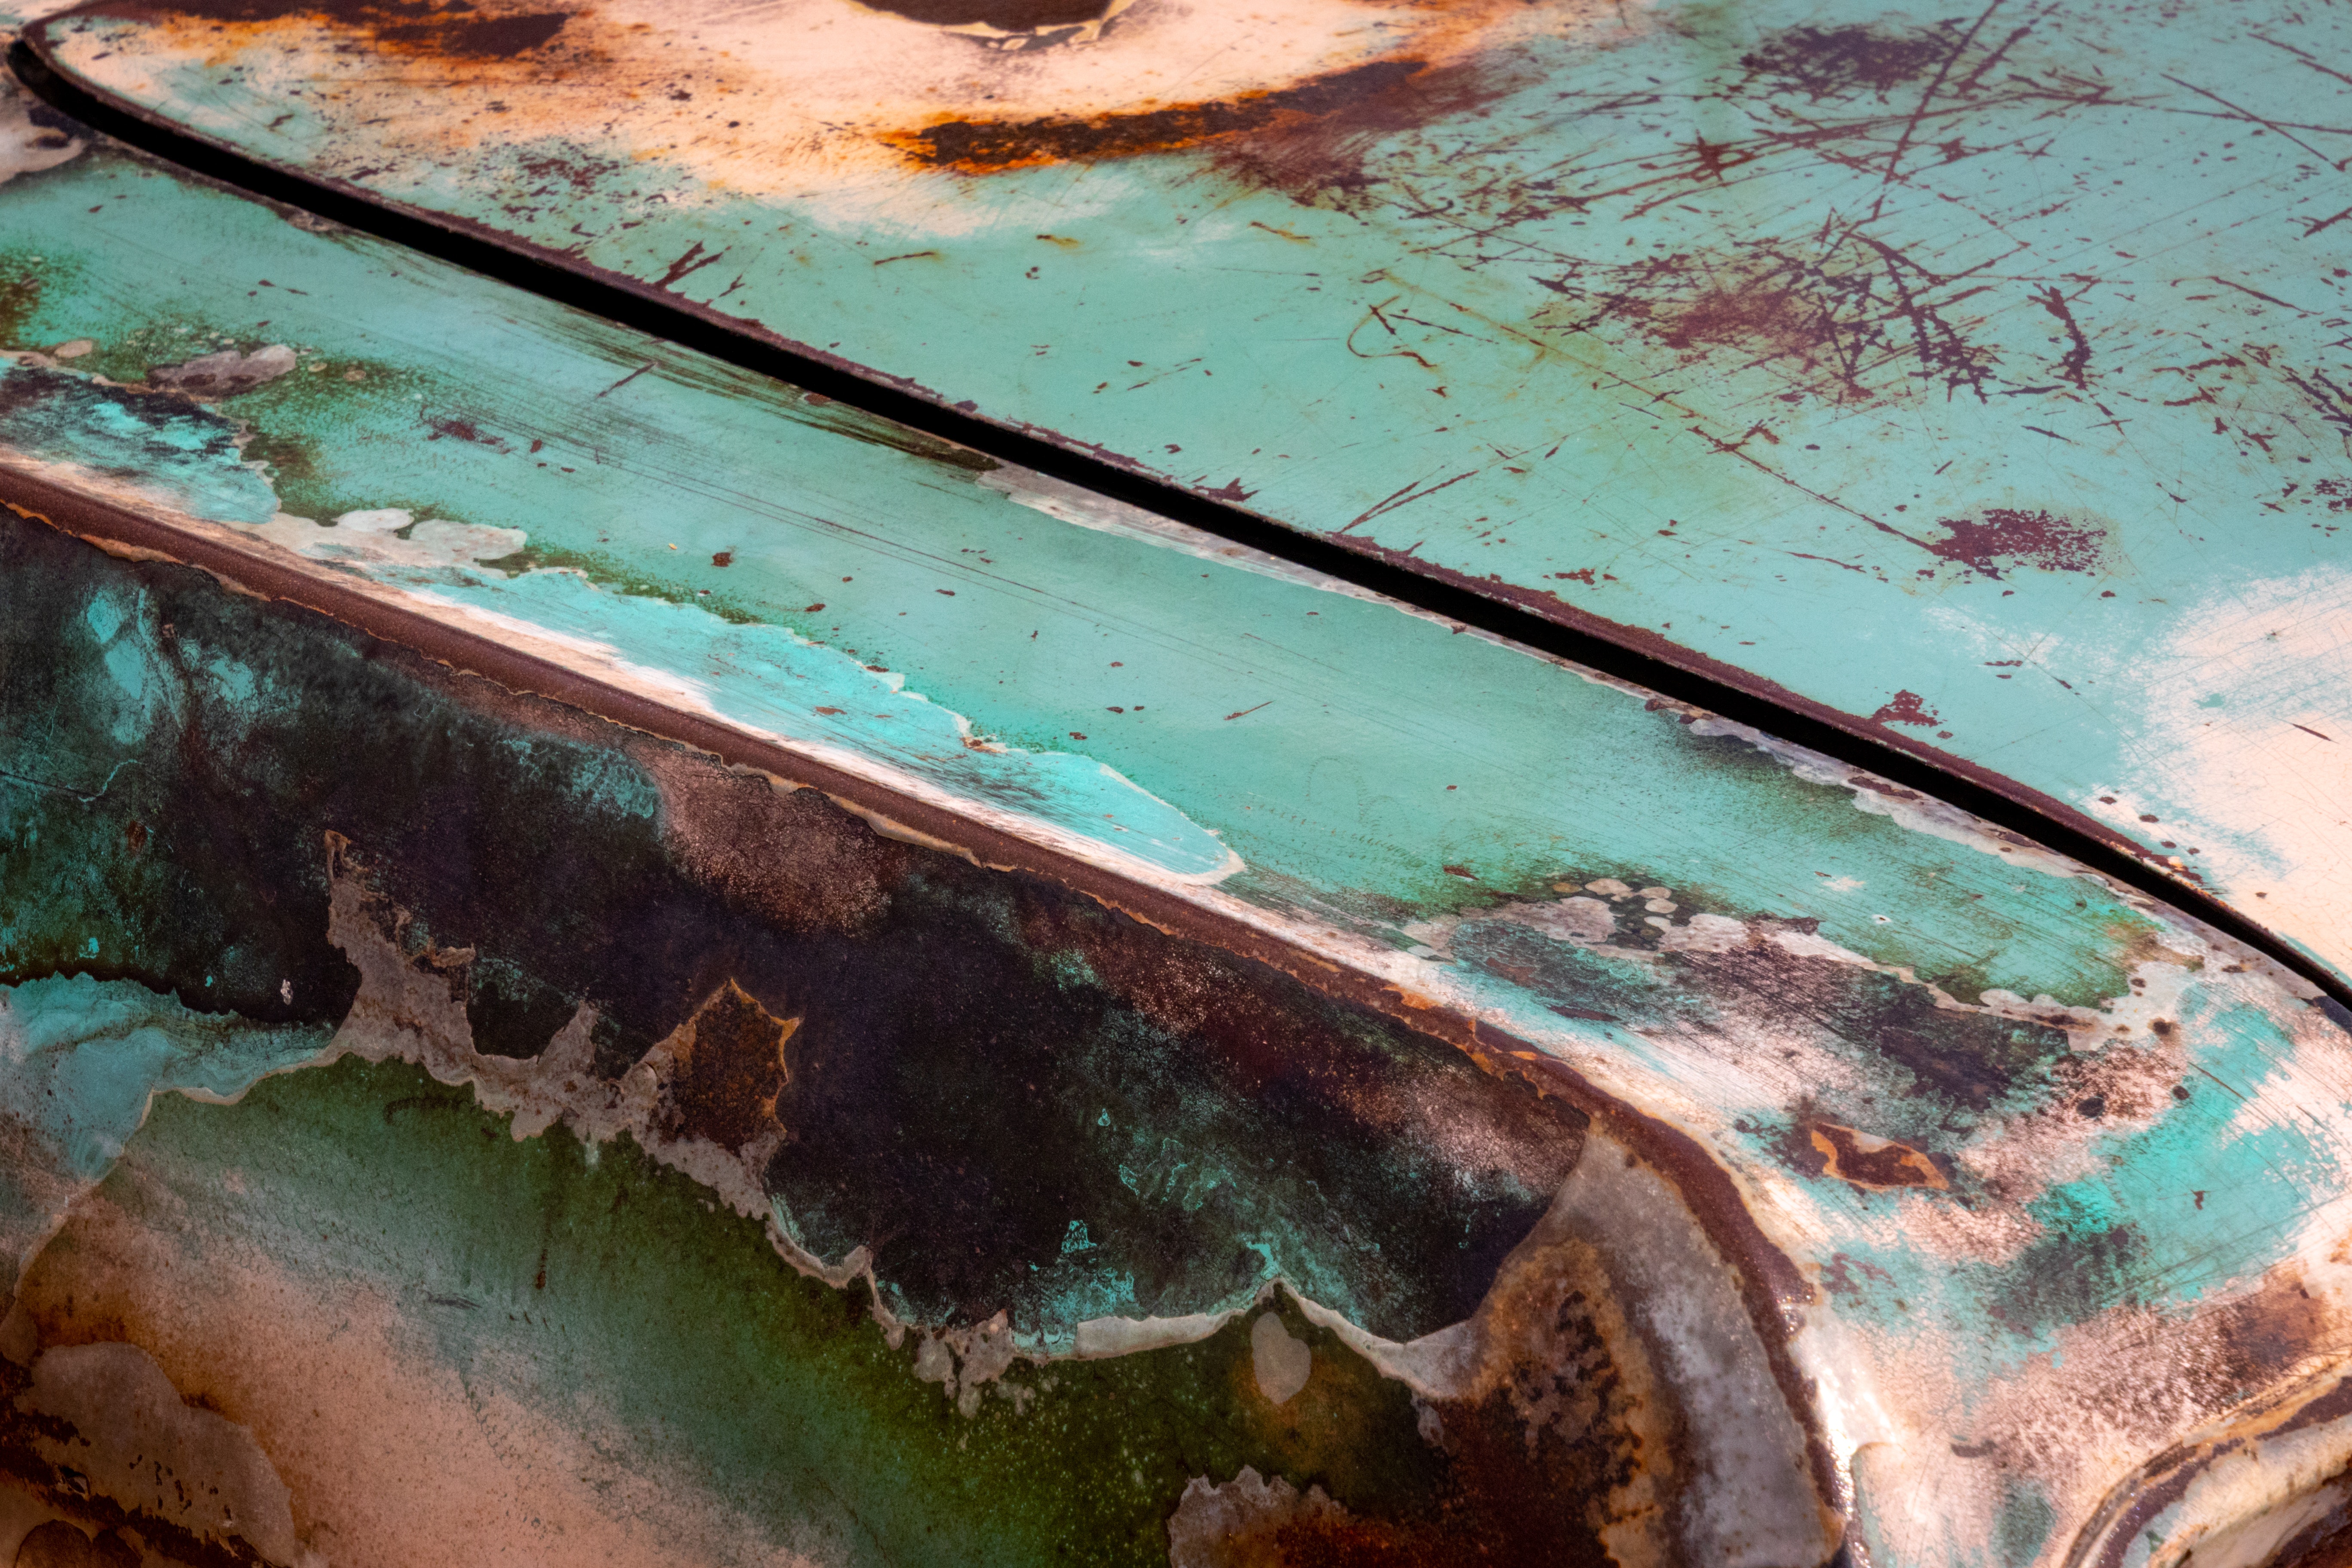
rust, motor vehicle, green, turquoise, vehicle door, automotive exterior, hood, vehicle, bumper, auto part, car, metal, compact car, vintage car, paint